Michael Waltrip

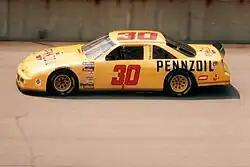
Waltrip driving for Bahari in 1994

In 1991, he gained new sponsorship from Pennzoil and won the Winston Open, as well as his first two career pole positions. He came close to winning the 1991 TranSouth 500 at Darlington, but a jammed air hose on his final visit to the pits caused his stop to last 37.4 seconds, costing him the victory. He stayed with the Bahari team until the end of 1995 when he was replaced by rookie Johnny Benson. He joined Wood Brothers Racing to drive their No. 21 Citgo-sponsored Ford. He won the 1996 edition of The Winston after capturing the last transfer spot in The Winston Open. After posting one top-five finish over three years, and missing his first race since 1986 at the 1998 Dura Lube/Kmart 500, Waltrip departed the Wood Brothers at the end of 1998 to drive the No. 7 Philips-sponsored Chevrolet for Mattei Motorsports, posting three Top 10 finishes and ending that season 29th in points. However, mid-season the ownership of the team transferred from Mattei to Ultra Motorsports and Jim Smith. The next season, Nations Rent replaced Philips as the sponsor & Waltrip moved up to 27th in points but only finished in the Top 5 once, causing him and the team to part ways at the end of the season. Waltrip would later say in his 2011 book, "In the Blink of an Eye", that 1999 and 2000 were the most disappointing years of his racing career and he began to lose hope that he would ever win a Cup Series race.